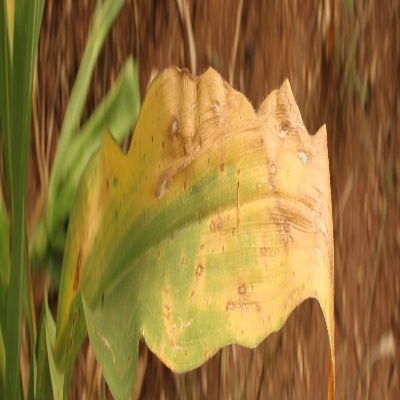
Crop: Maize
Condition: leaf blight